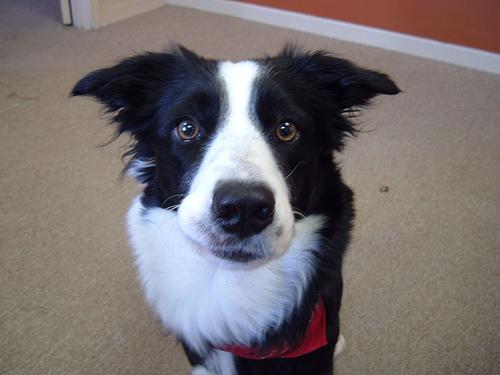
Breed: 227-n000094-collie